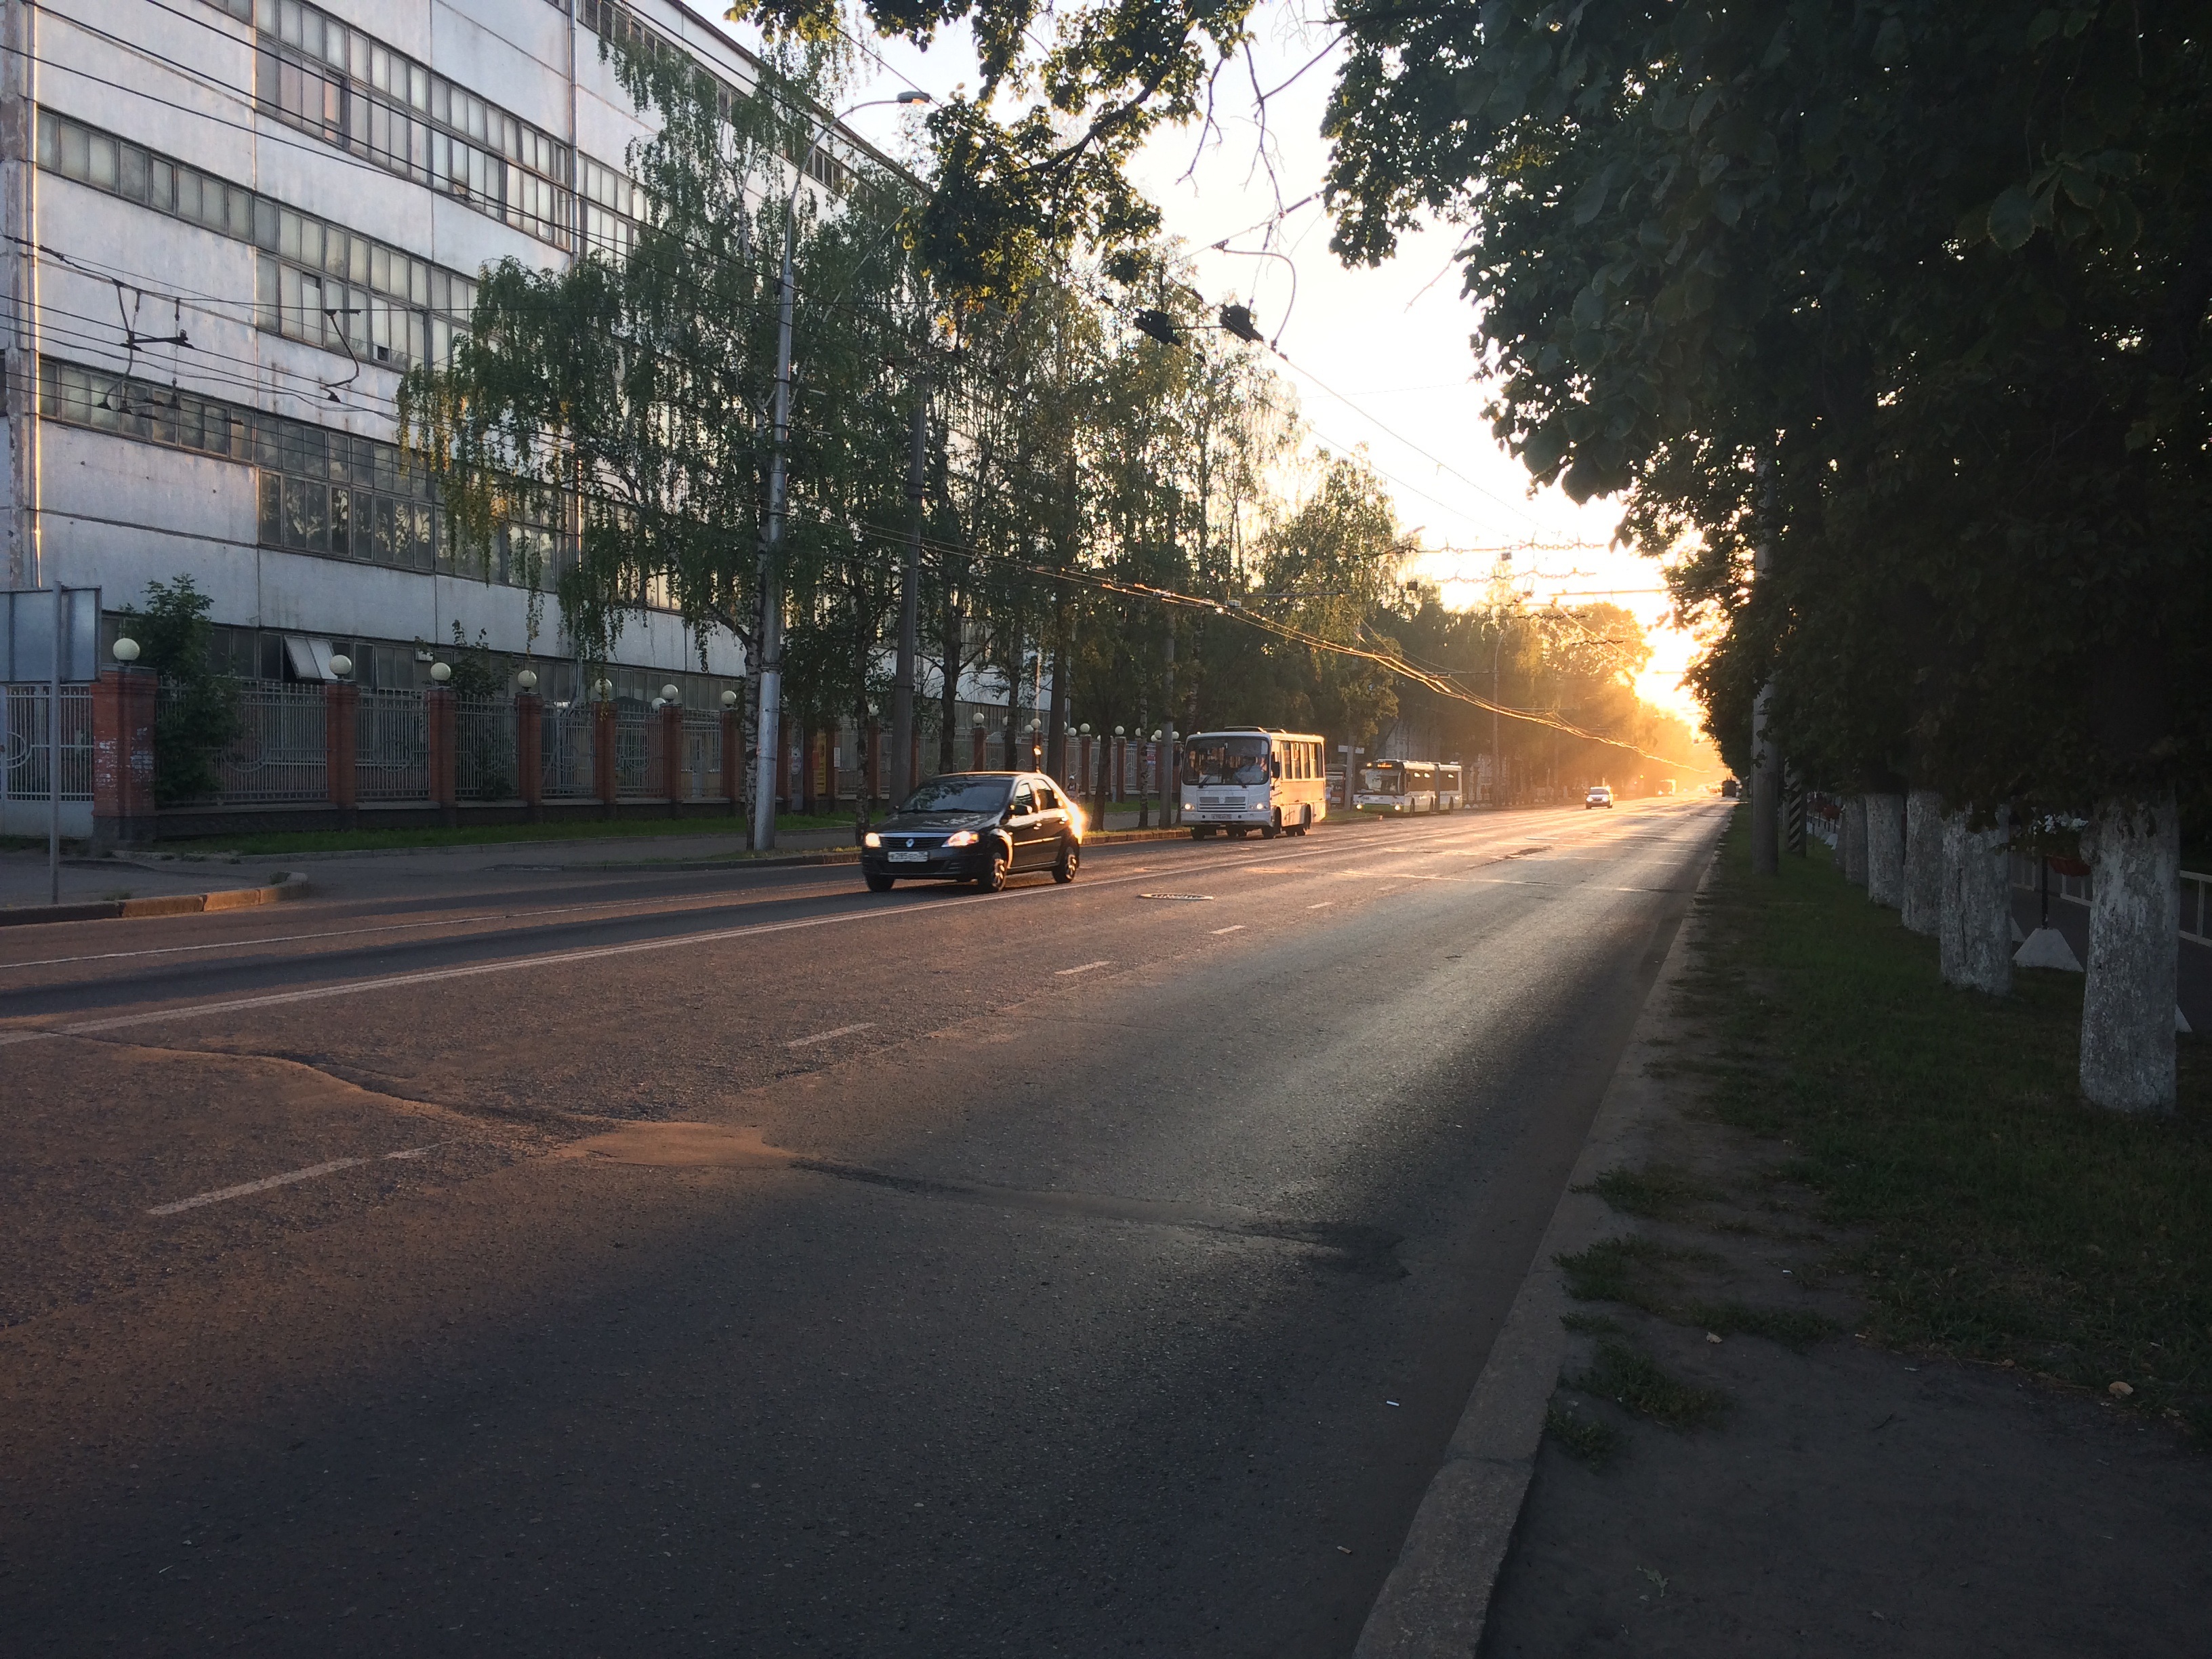
tree, road, street, night, morning, city, asphalt, evening, lane, lighting, infrastructure, russia, road surface, urban area